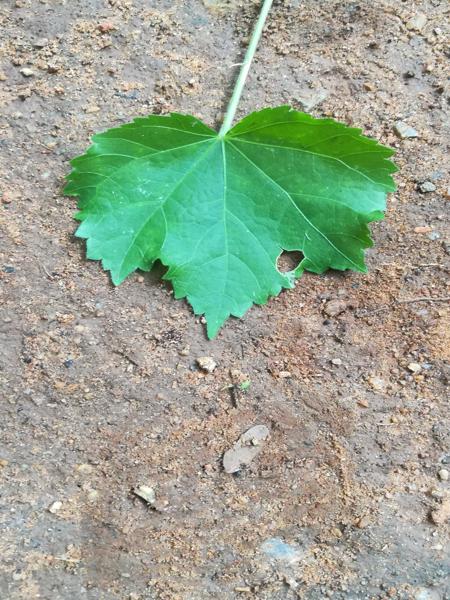
Plant: Kasambruga